Kamikaze

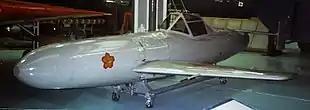
Japanese Yokosuka MXY-7 "Ohka" ("cherry blossom"), a specially built rocket-powered "kamikaze" aircraft used towards the end of the war. The US called them "Baka Bombs" ("idiot bombs").

The exact number of ships sunk is a matter of debate. According to a wartime Japanese propaganda announcement, the missions sank 81 ships and damaged 195, and according to a Japanese tally, "kamikaze" attacks accounted for up to 80% of the US losses in the final phase of the war in the Pacific. In a 2004 book, "World War II", the historians Willmott, Cross, and Messenger stated that more than 70 US vessels were "sunk or damaged beyond repair" by "kamikazes".